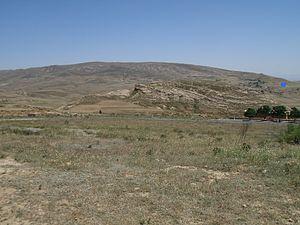
Achir, le site de Benia
Achir est une ancienne ville d'Afrique du Nord, première capitale de la dynastie musulmane berbère des Zirides, sous suzeraineté Fatimide située à une altitude de 1 280 m dans les monts du Titteri, dans l'actuelle commune algérienne de Kef Lakhdar.